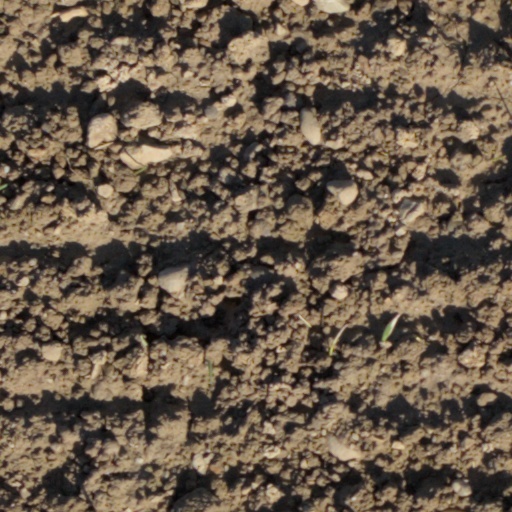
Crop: wheat